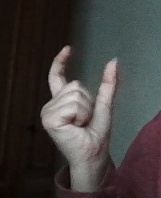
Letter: nun